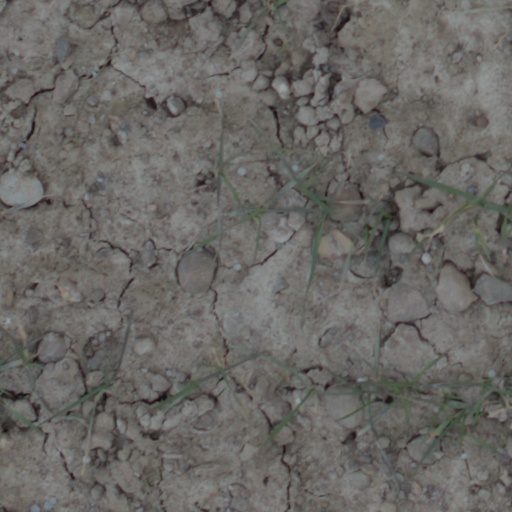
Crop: wheat